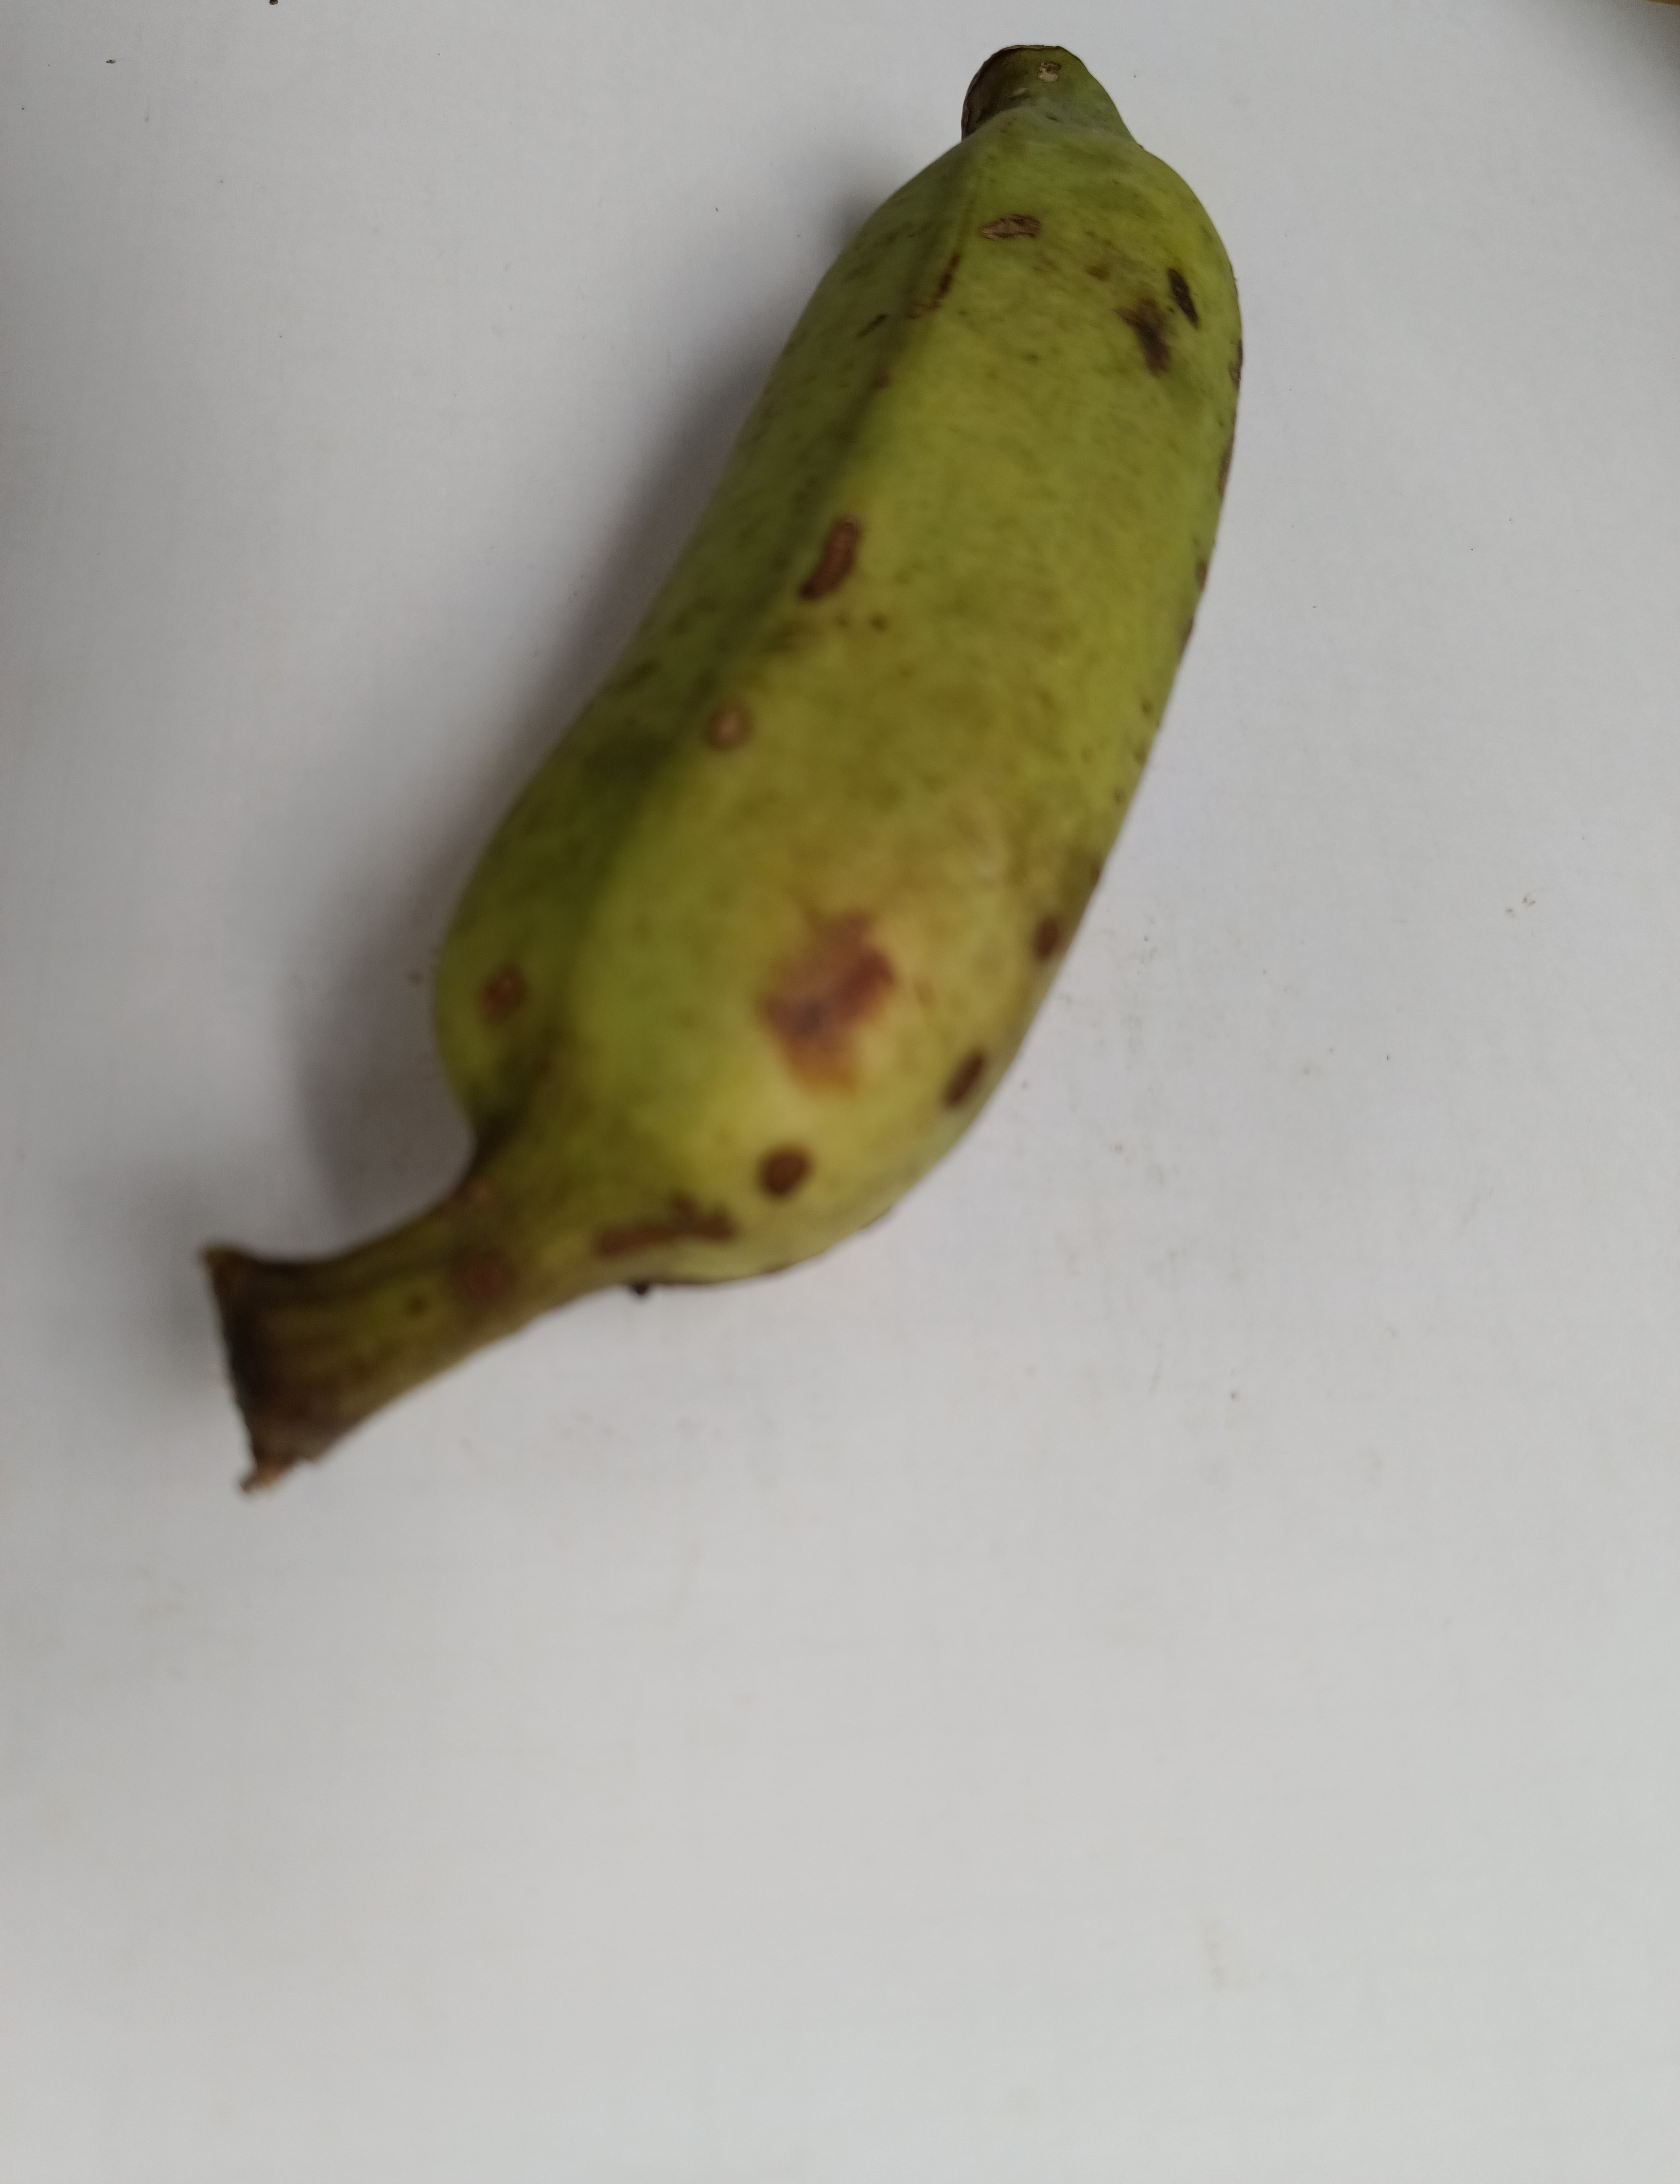
Banana variety: Deshi